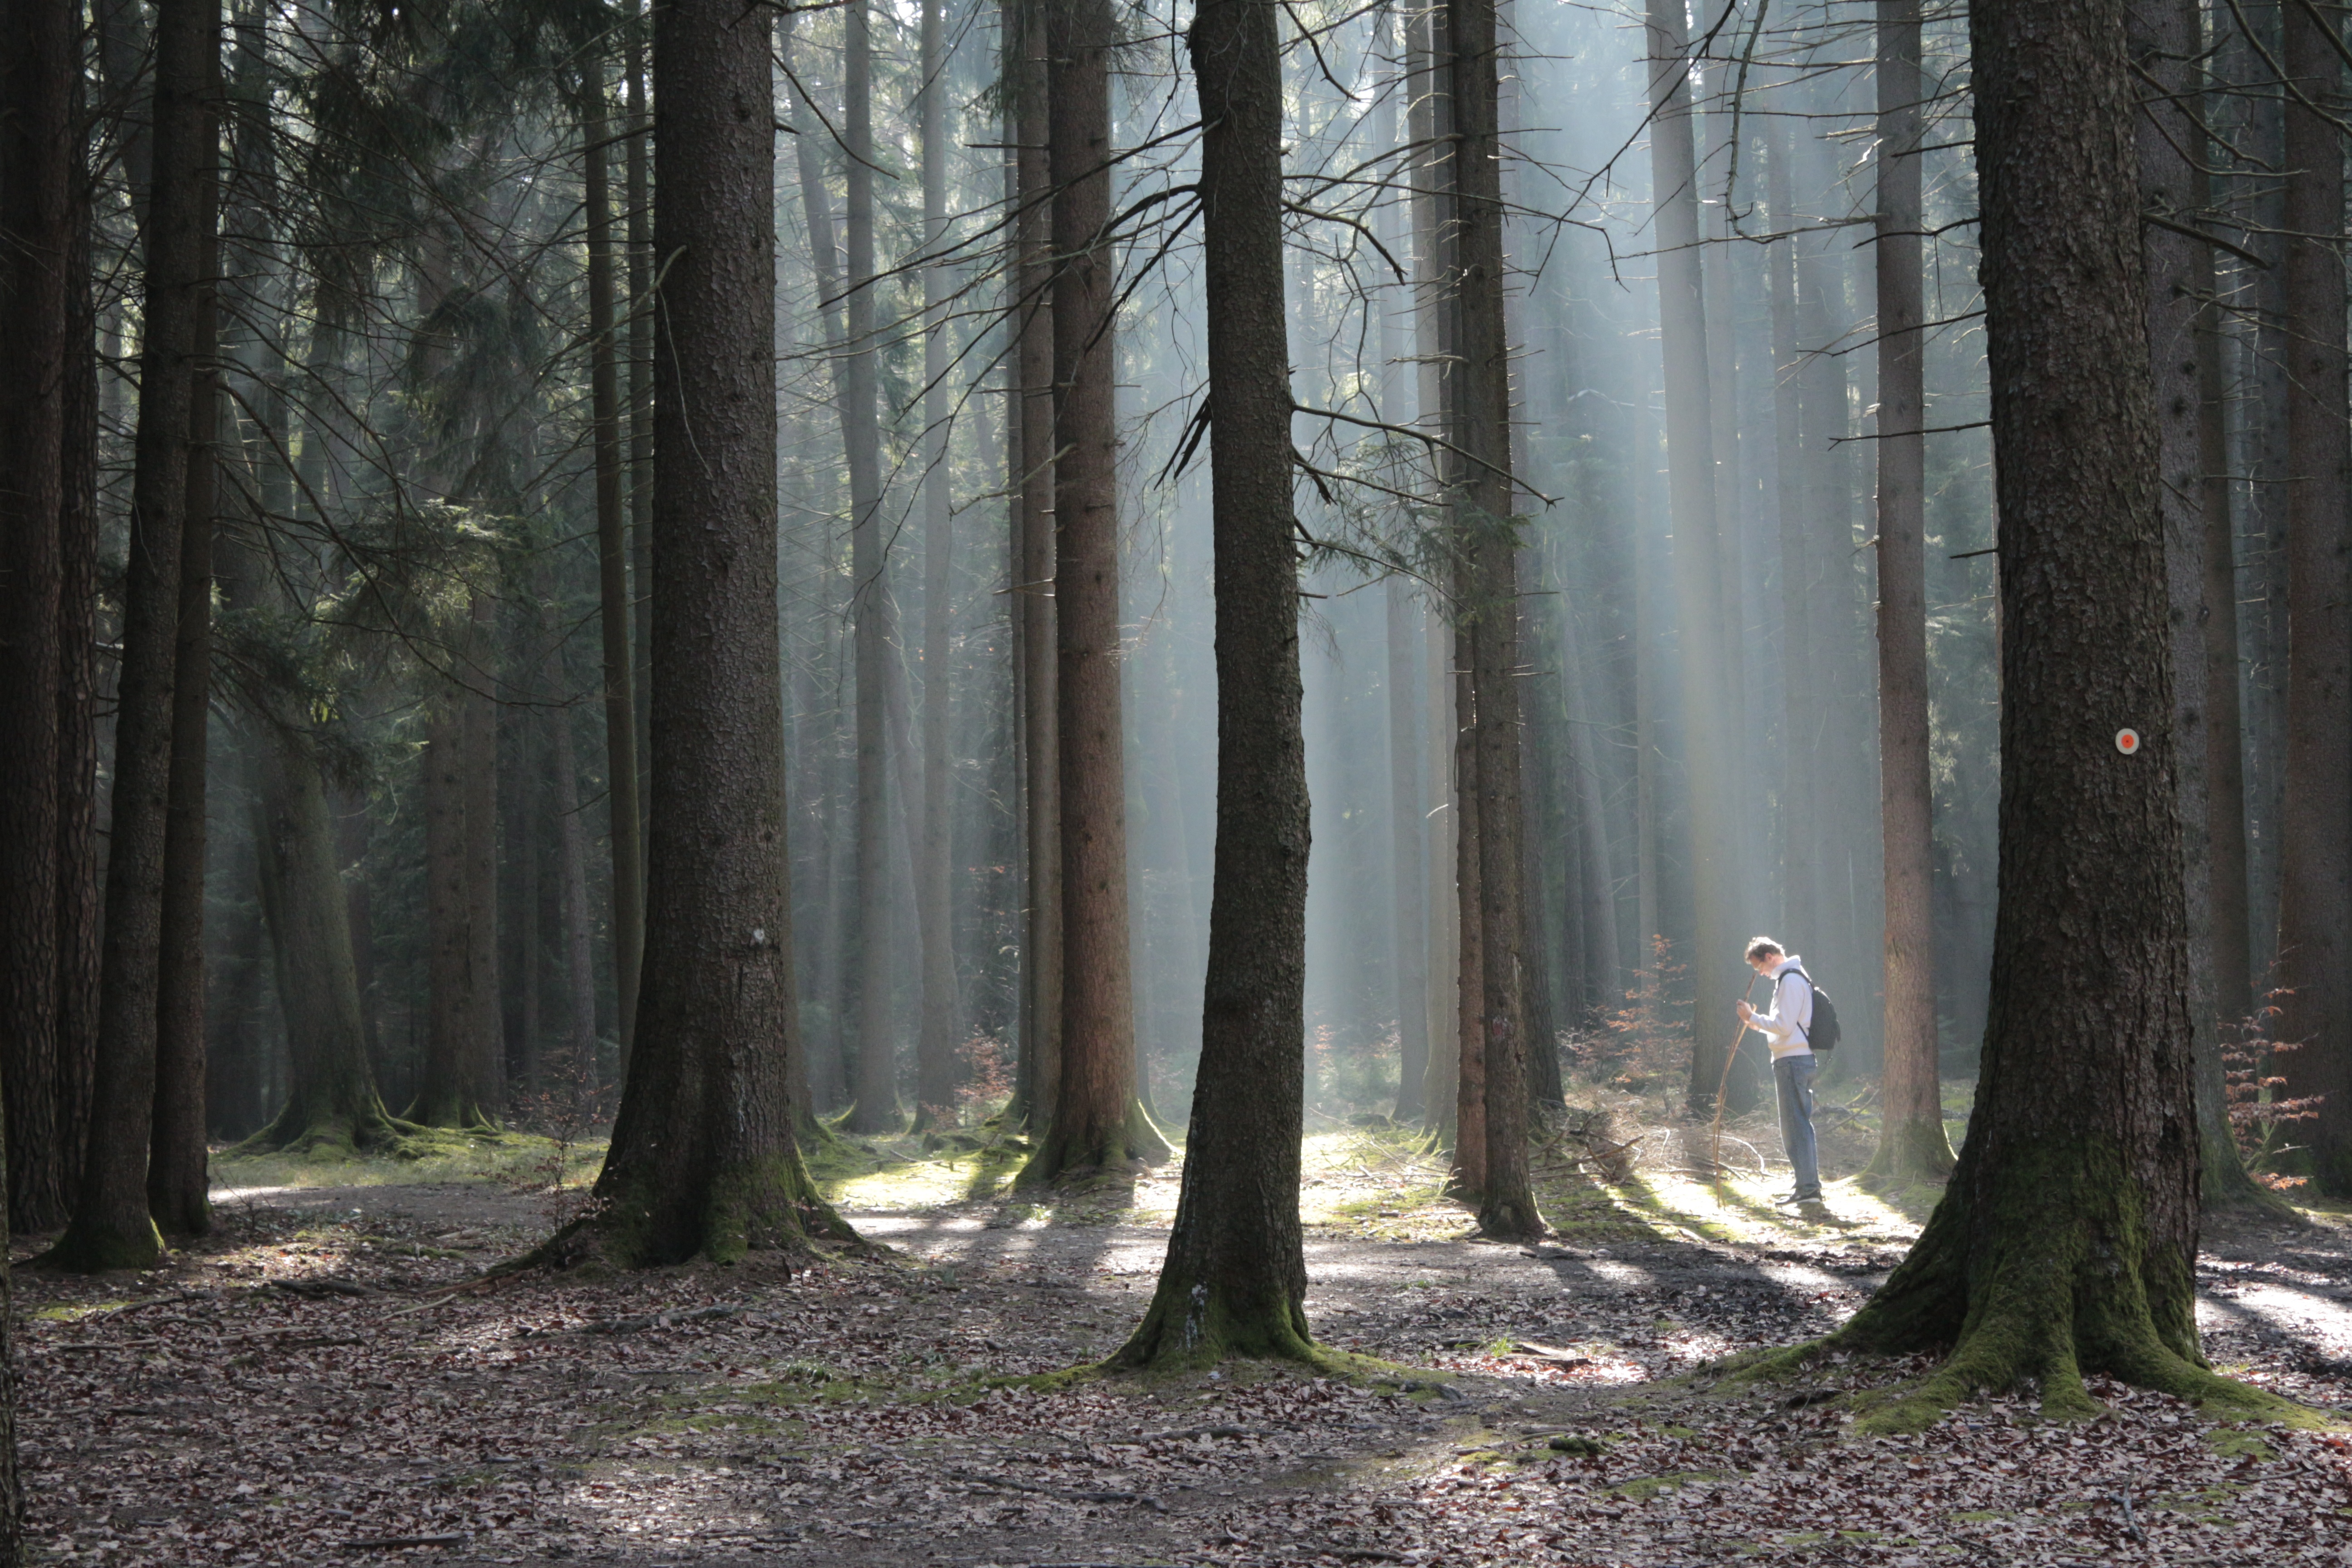
man, tree, nature, forest, wilderness, branch, winter, light, plant, mist, hiking, sunlight, autumn, season, trees, spruce, lost, deciduous, grove, woodland, habitat, ecosystem, beds, biome, old growth forest, natural environment, geographical feature, atmospheric phenomenon, woody plant, temperate coniferous forest